Catacomb culture

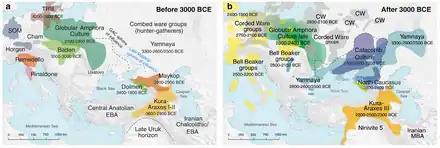
The Catacomb culture with other archaeological cultures in Europe and Caucasus before and after 3000 BC.

The Catacomb culture was distributed on the Pontic steppe, an area that had earlier been occupied by the Yamnaya culture. This was a large area, and on the basis of ceramic styles and burial practices, regional variants have been found. On this basis, the Catacomb culture has by some been designated as a "cultural-historical area" with the regional variants classified as distinct cultures in their own respect.